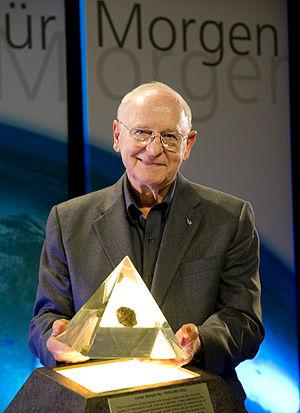
Alan La Vern Bean dit Al Bean, né le 15 mars 1932 à Wheeler et mort le 26 mai 2018 à Houston, est un pilote d'essais et un astronaute américain de la NASA.